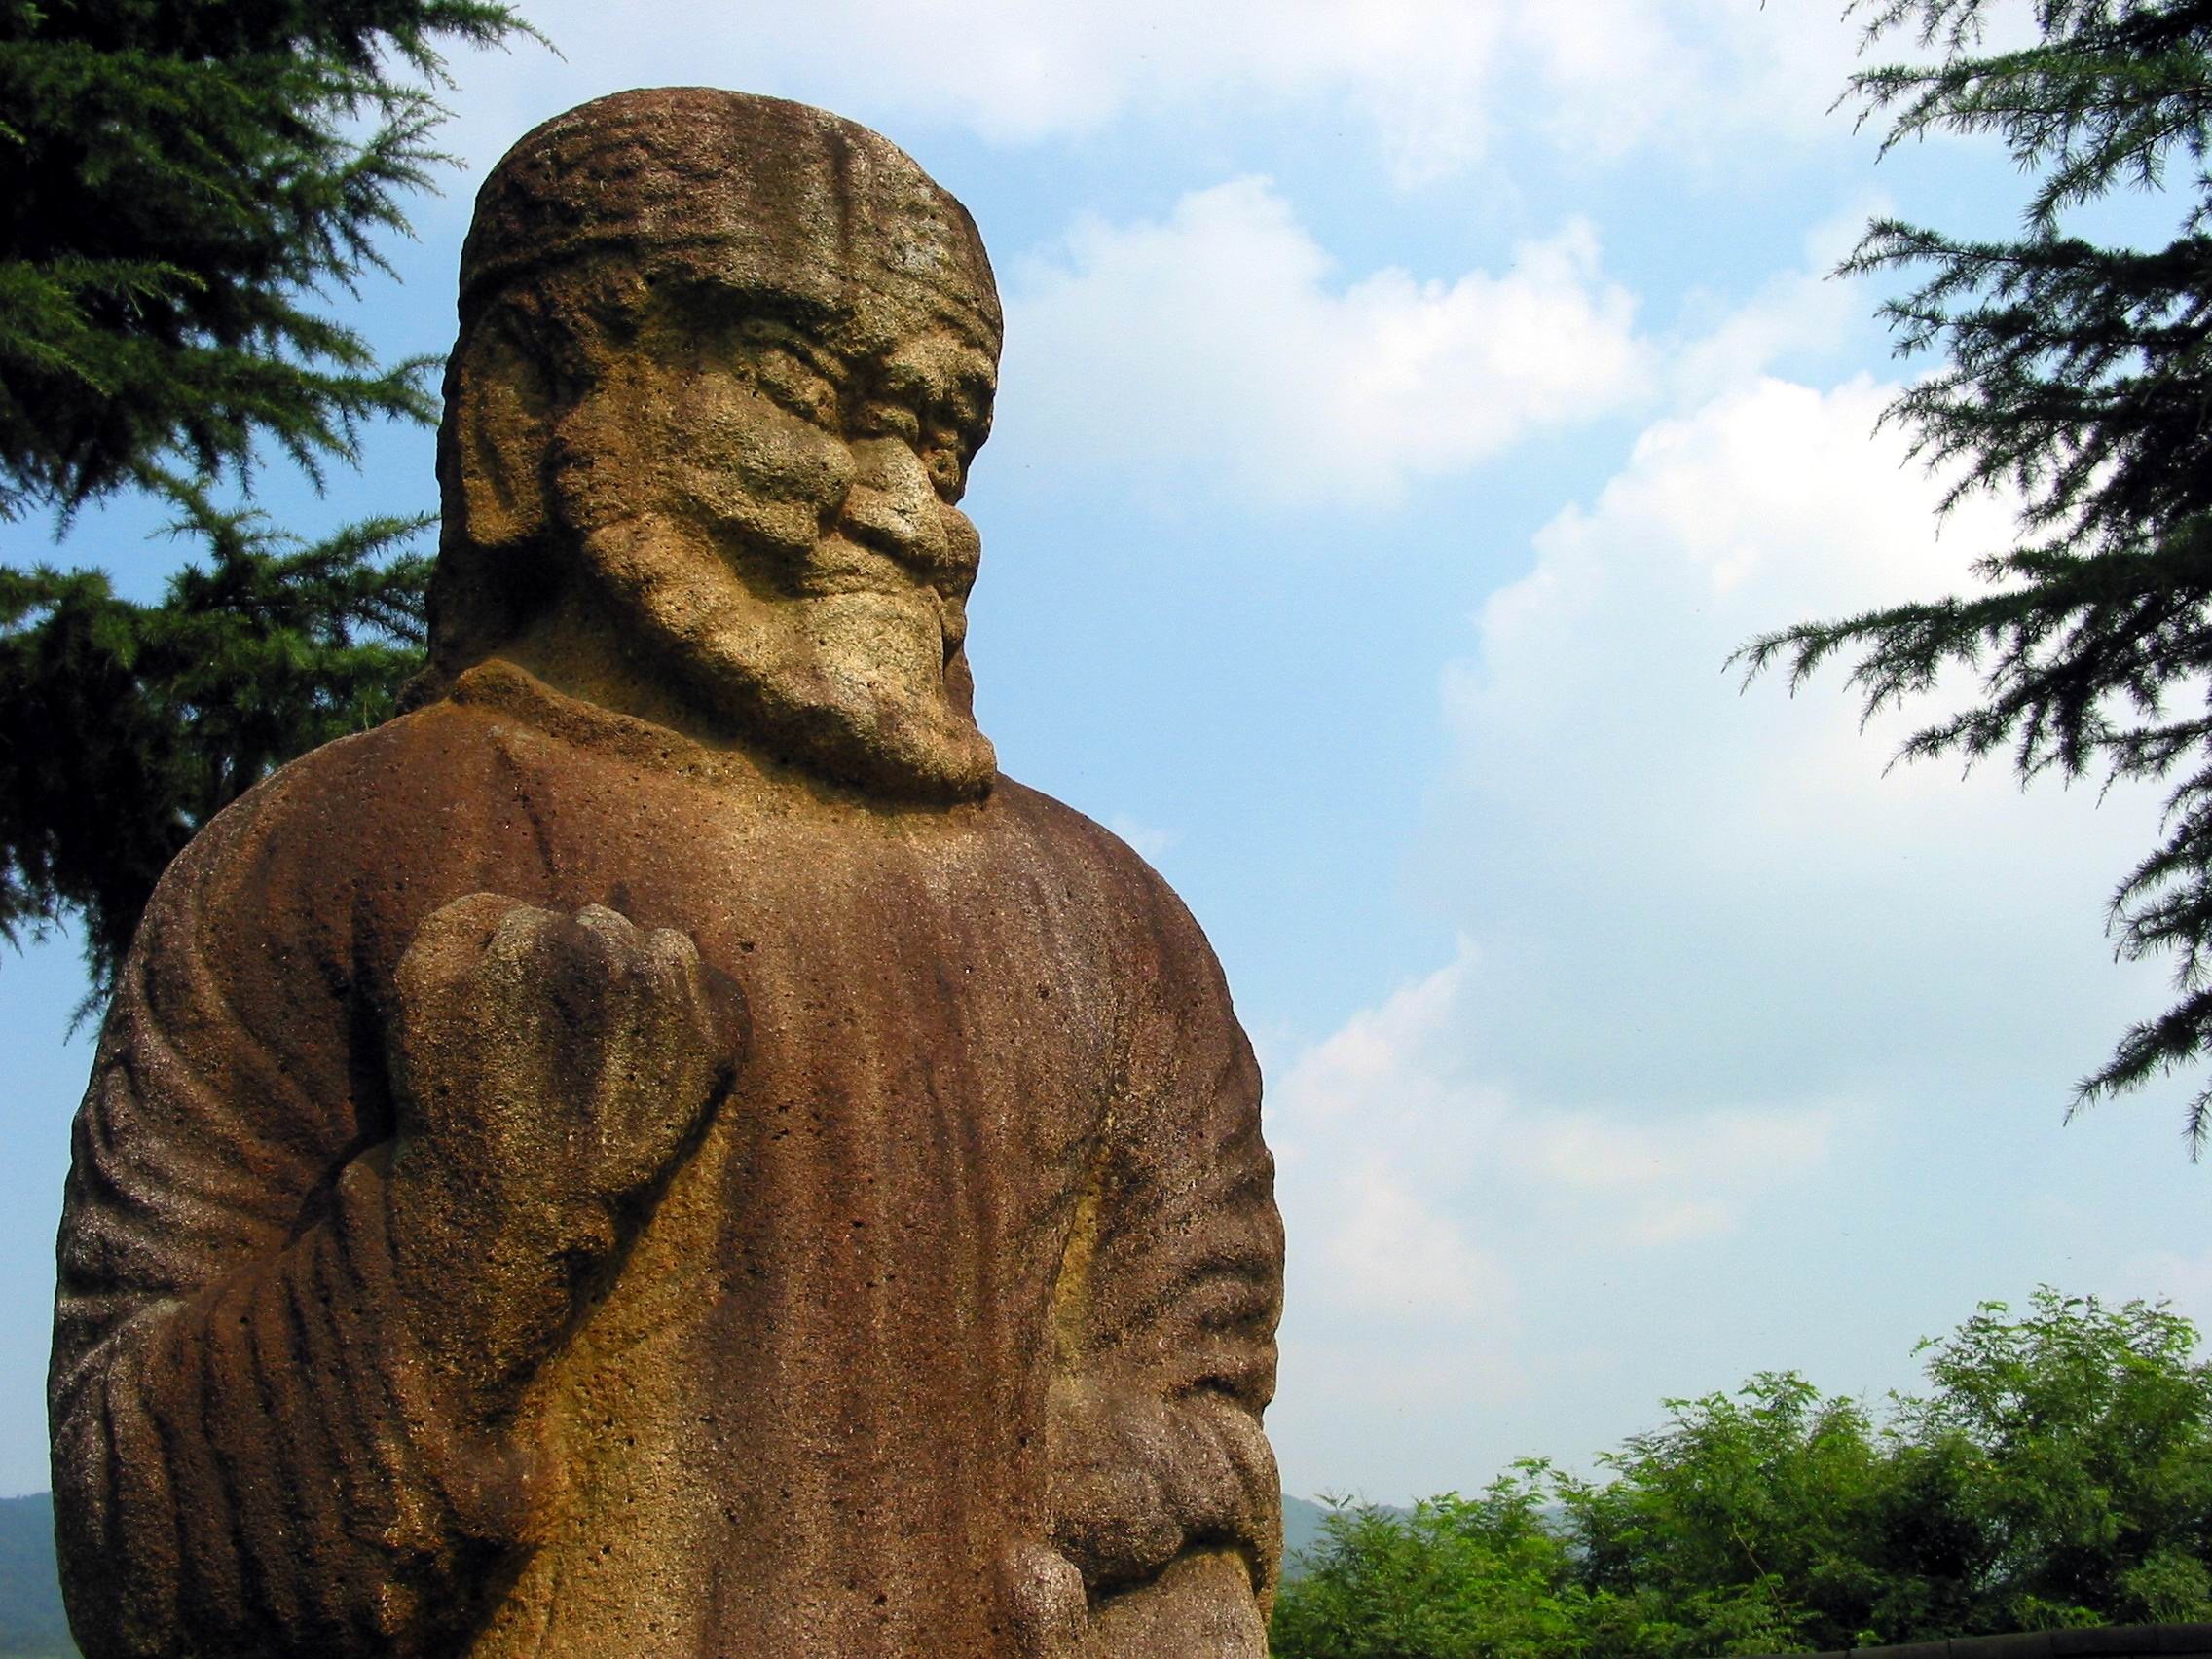
tree, rock, sky, monument, statue, tourism, artwork, sculpture, memorial, korea, temple, racing, tomb, carving, stone statue, tourist destination, republic of korea, archaeological site, stone carving, korea culture, historic site, gautama buddha, ancient history, gwaereung, silla tombs